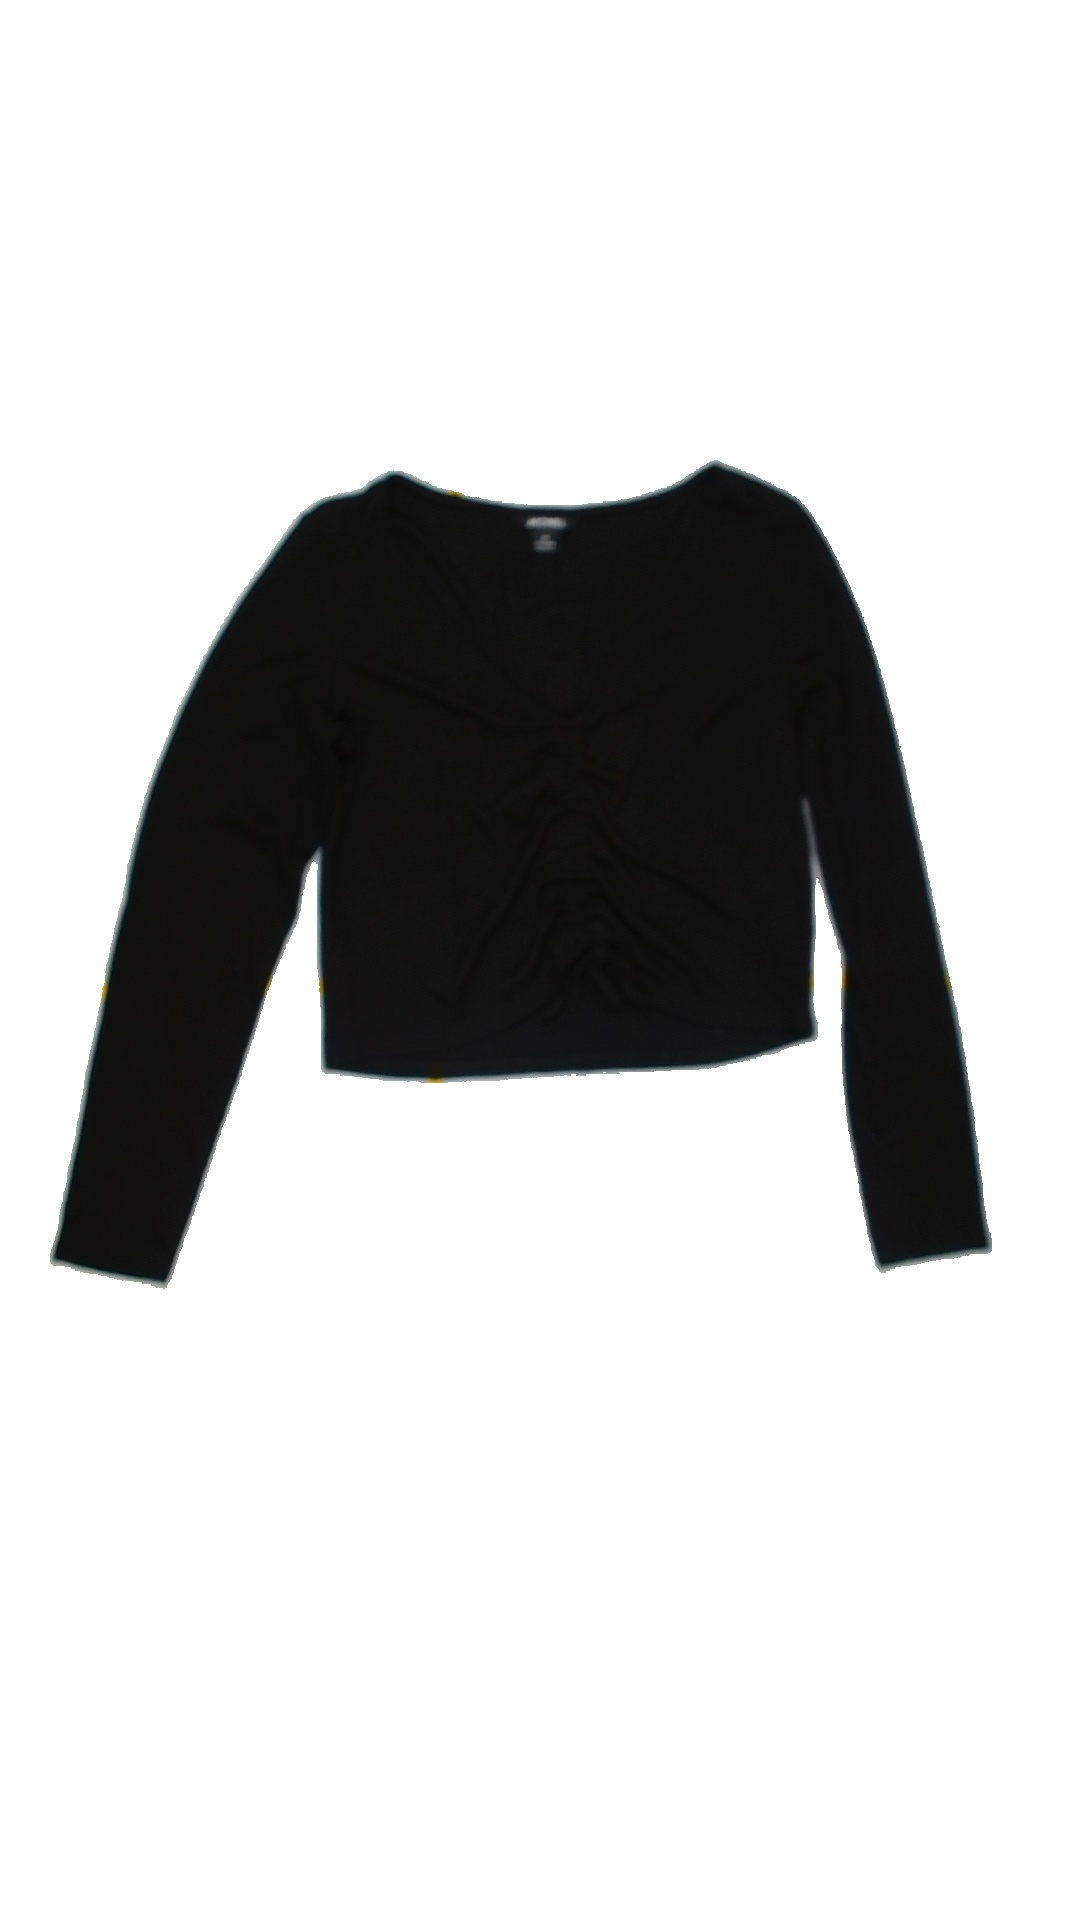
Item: Top (Ladies)
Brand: Monki
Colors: Black
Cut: Tight, Cropped
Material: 62% polyester, 38% cotton
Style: No trend
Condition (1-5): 4
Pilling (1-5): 4
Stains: No
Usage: Export
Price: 50-100